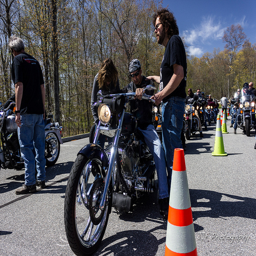
there are many people on the road riding motorcycles
A group of people riding motorcycles down a road.
Group of motorcyclist riding motorcycles down a road.
Adults looking at motorcycle at outdoor riding event.
A large parade of motorcycles and people looking at them.